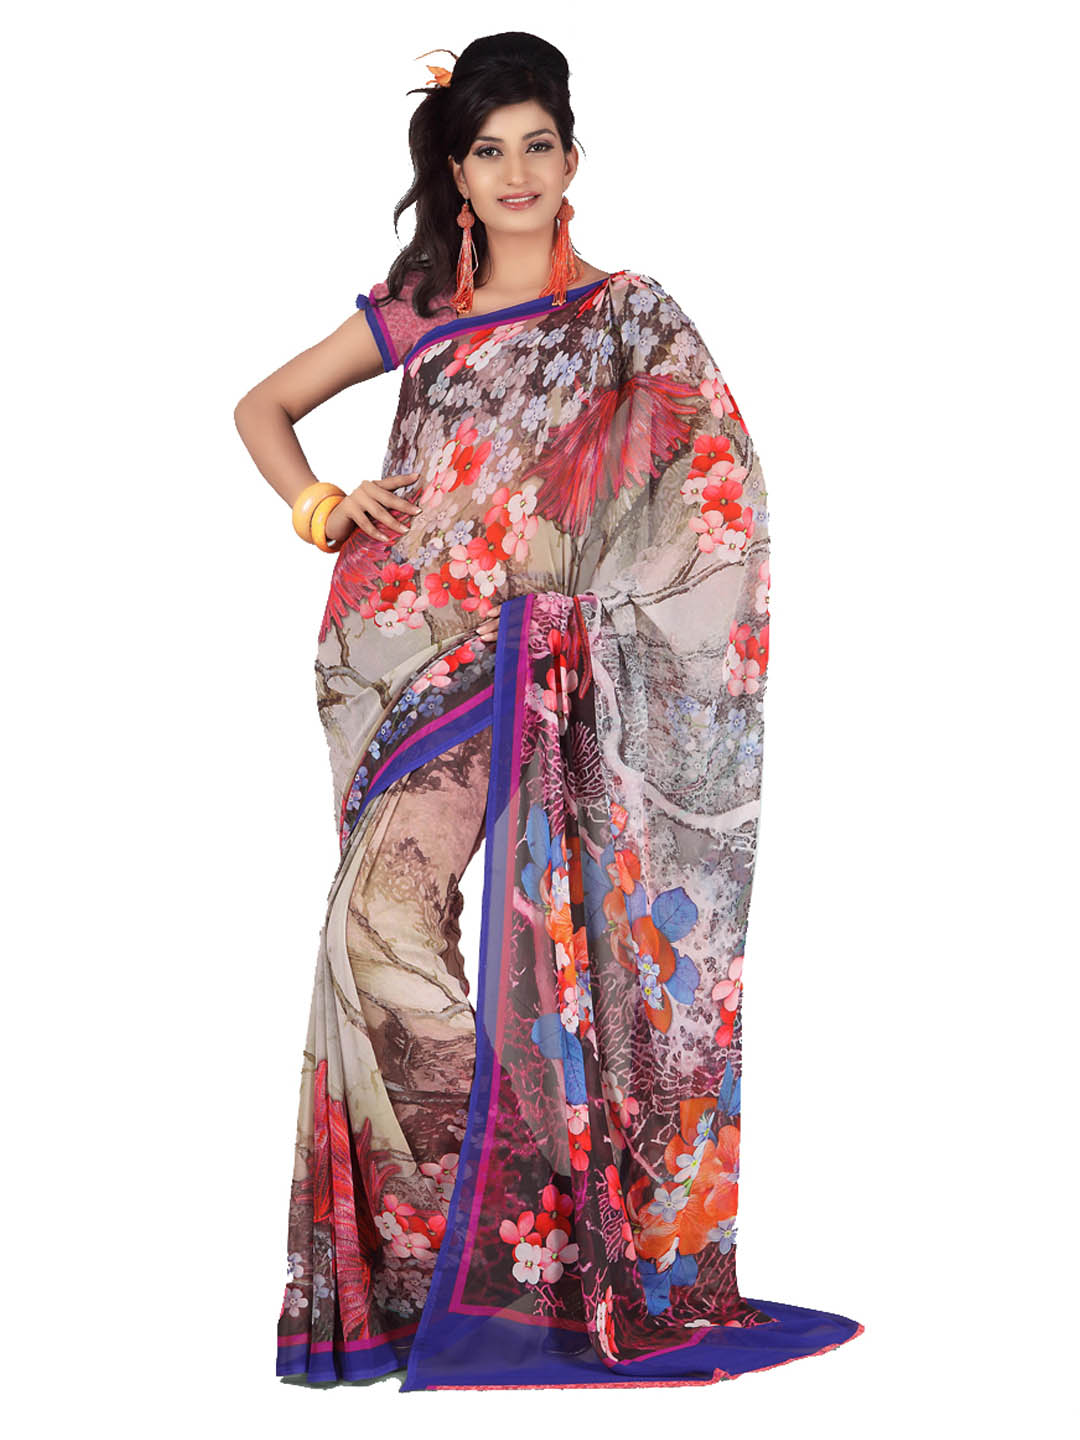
FNF Multi Coloured Printed Sari
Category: Apparel / Saree / Sarees
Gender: Women
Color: Multi
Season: Fall 2012
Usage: Ethnic